Nizza Monferrato

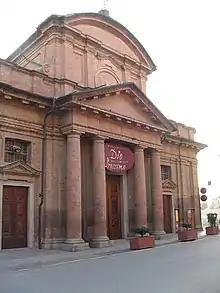
Church of San Giovanni in Lanero

In its history Nizza Monferrato was besieged several times: firstly, in 1268, it resisted a siege by the troops of Charles I of Anjou for forty days. The city changed hands several times: at first it was under the control of the "Aleramici", then the "Paleologi", and in 1391 the town was devastated by the militias of the Count of Armagnac. The city then passed under the control of the Gonzaga, who were eager to steal its resources. After a period of relative prosperity, the town repulsed an attack of Charles Emmanuel I of Savoy in 1613. It was then repeatedly attacked by the French and Spanish in 1625, 1628 and in 1629.